Maat Mons

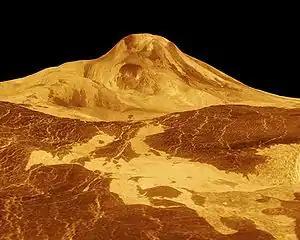
Maat Mons is displayed in this false-color three-dimensional perspective view of the surface of Venus, with the vertical scale multiplied by 22.5. Based on "Magellan" probe radar images

Maat Mons is a massive Venusian shield volcano on the planet Venus and the planet's second-highest mountain and highest volcano. It rises above the mean planetary radius at , and nearly 5 km above the surrounding plains. It is named after the Egyptian goddess of truth and justice, Ma'at.